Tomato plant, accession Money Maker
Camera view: vertical (180 deg); turntable rotation: 60 degrees
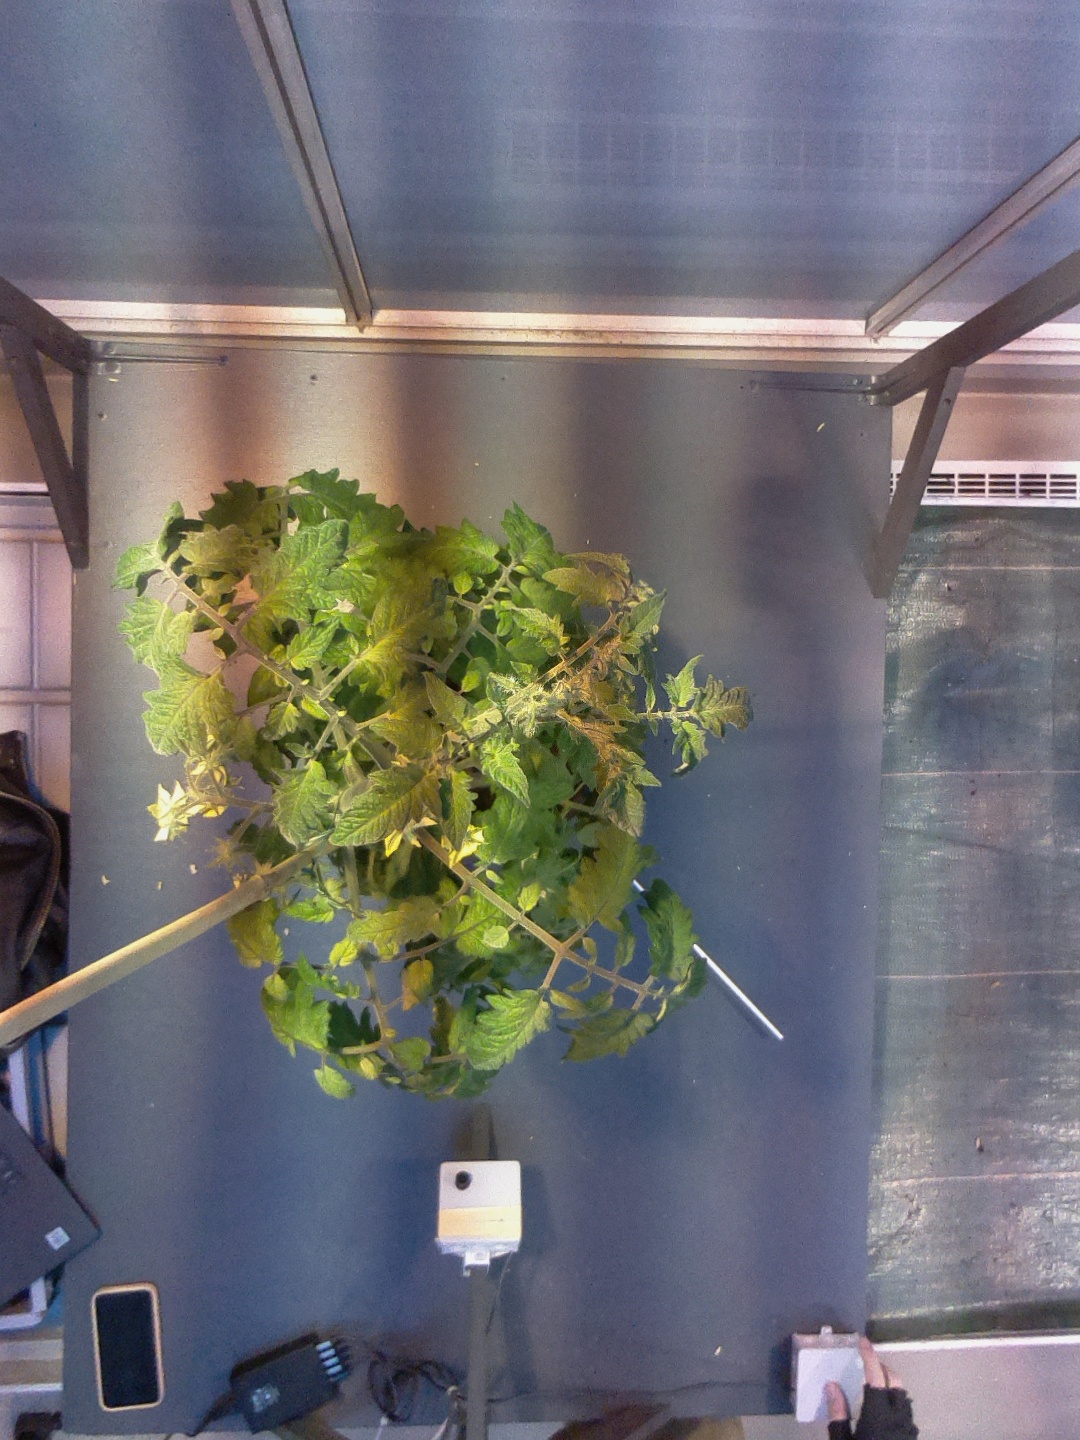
BBCH growth stage 71: 10%-20% of final fruit size